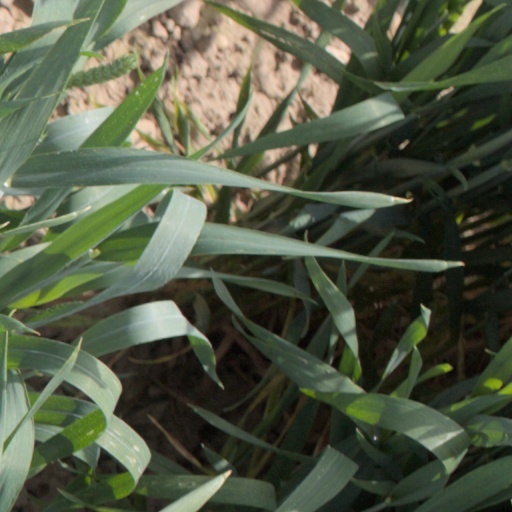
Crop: wheat